Janne Sjelmo Nordås

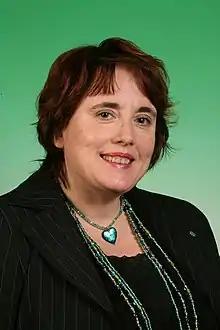
Janne Sjelmo Nordås

Janne Sjelmo Nordås (born 11 May 1964) is a Norwegian politician for the Centre Party.